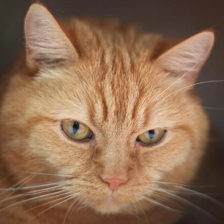
Label: animals